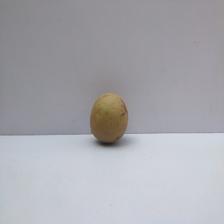
Size: Small